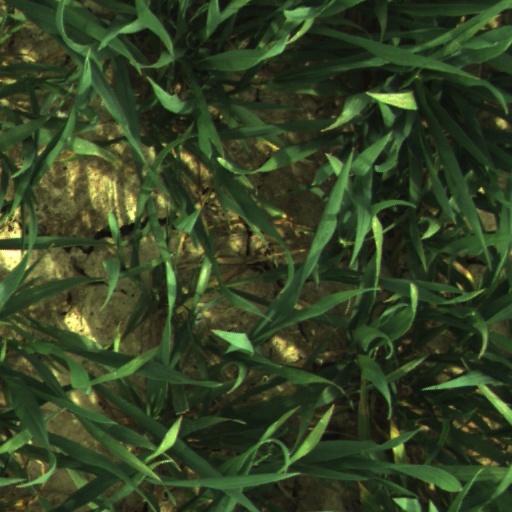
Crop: wheat